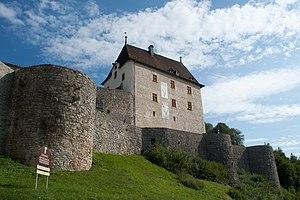
Château de Valangin